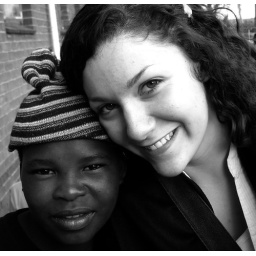
this kid had a beautiful smile. street orphan home in grahamstown.